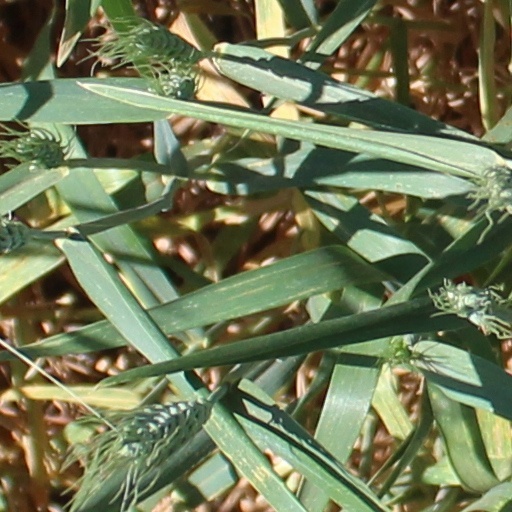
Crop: wheat